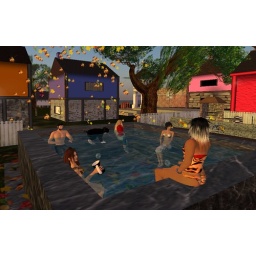
Some residents and the water loving water cat enjoy the warm water on an autumn evening. Taken by Tori.